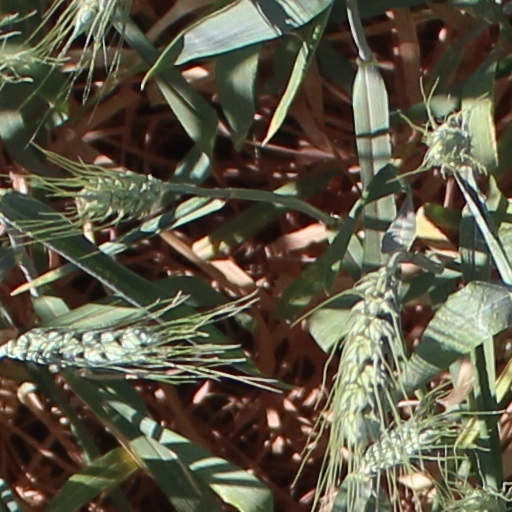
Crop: wheat